Conor Daly

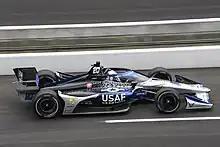
Daly during the 2021 Indy GP

Daly finished 6th at the 2020 season opener at Texas Motor Speedway. He claimed his first IndyCar Series pole position at the first race of a doubleheader at Iowa Speedway, which was the first pole for Carlin as an IndyCar team.